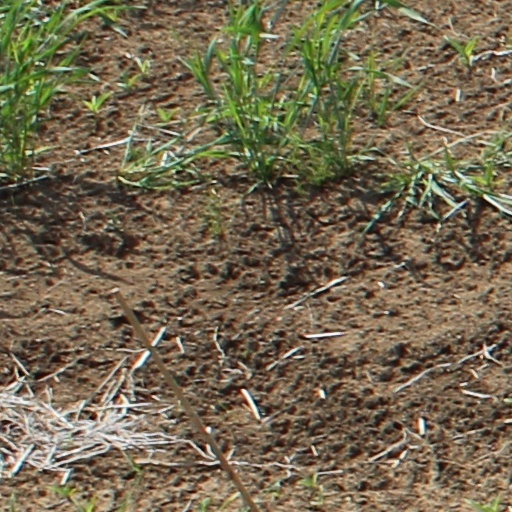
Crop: wheat